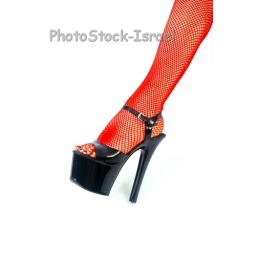
Fetish foot in black high heel shoes and red fishnet stockings on white background